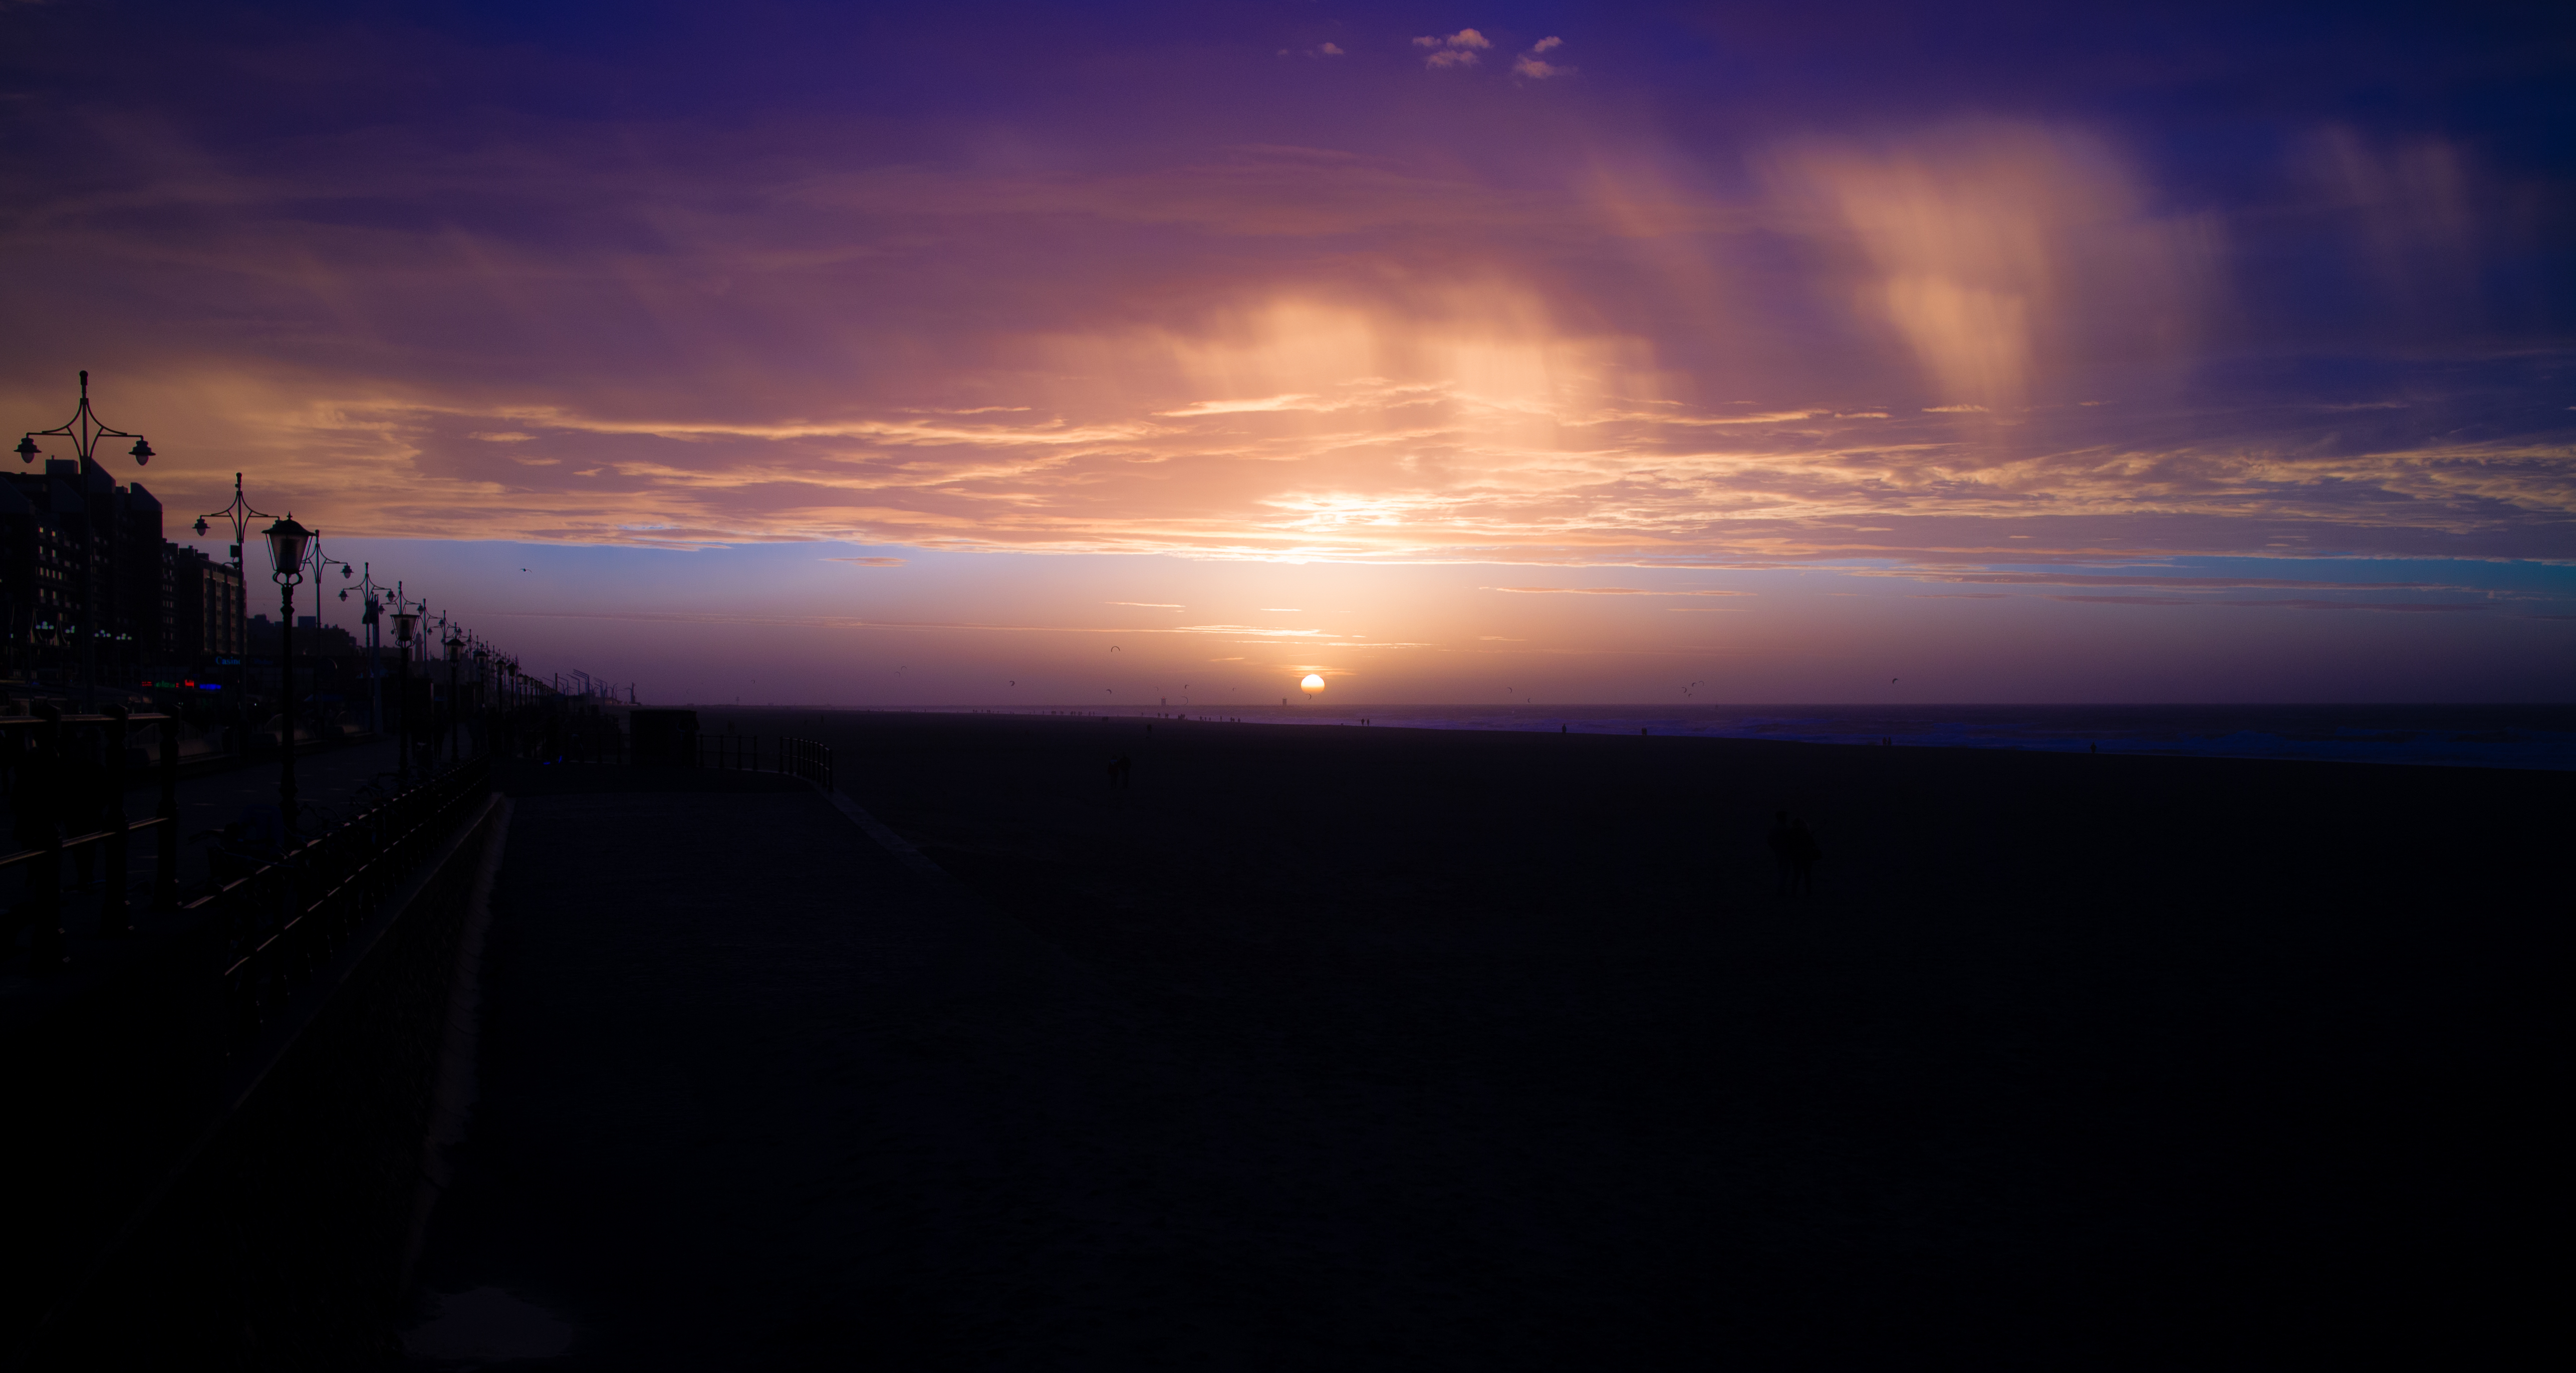
beach, sea, coast, horizon, light, cloud, sky, sun, sunrise, sunset, night, sunlight, morning, shore, dawn, atmosphere, dusk, evening, canon, darkness, holland, nederland, hague, zuid, eosm, strand, scheveningen, denhaag, paysbas, clouds, haye, zee, afterglow